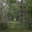
Label: forest